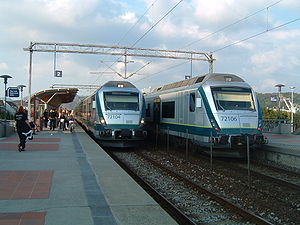
Sandnes sentrum Station
Sandnes sentrum Station er en jernbanestation på Jærbanen, en del af Sørlandsbanen, der ligger i centrum af byen Sandnes i Norge. Stationen består af to spor med hver sin sideliggende perron, en ventesalsbygning og en busterminal.